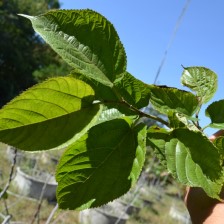
Variety: TaiwanStraberry